Wind-class icebreaker

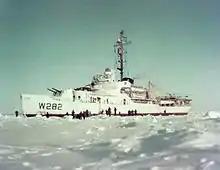
USCGC "Northwind"

This was the second icebreaker commissioned "Northwind". The first "Northwind" was transferred to the USSR under Lend-Lease and became "Staten Island" upon her return to the United States. The name change was made to avoid confusion with the other icebreaker.